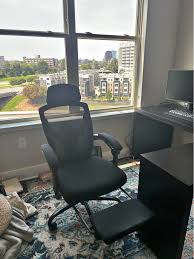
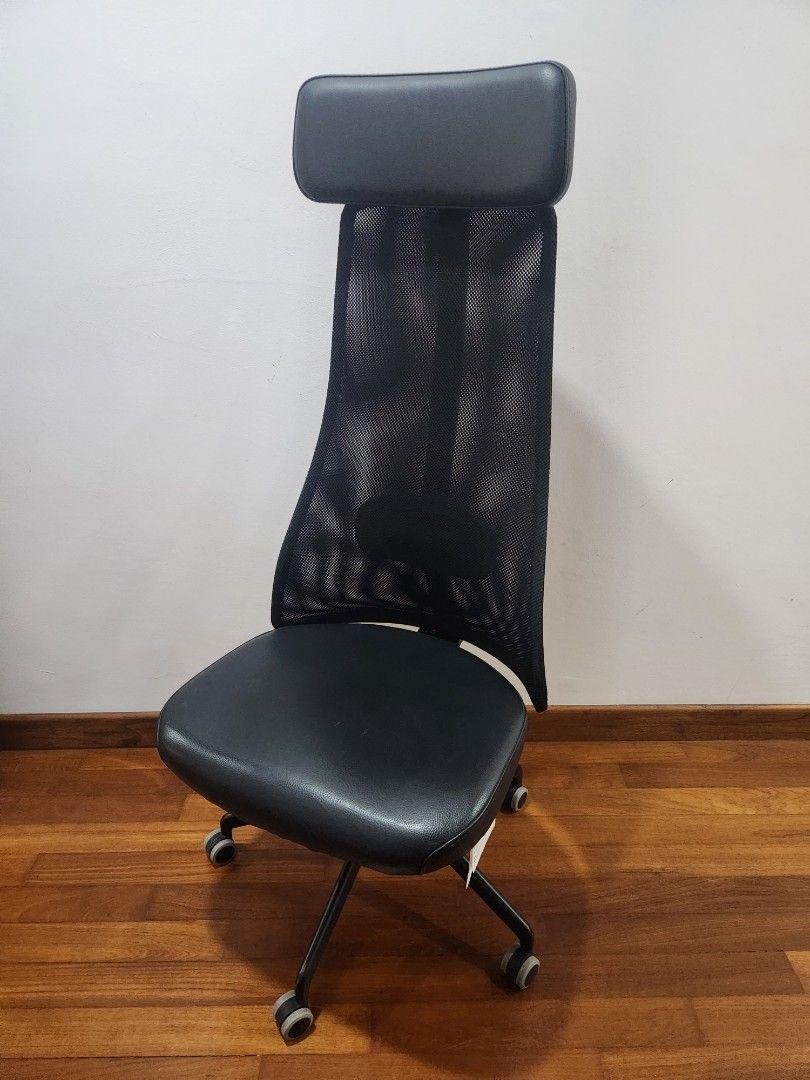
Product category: items_chair
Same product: no